Jabalpur

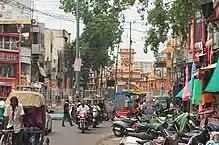
Bada Fuhara and Kamania Gate in the heart of old Jabalpur city

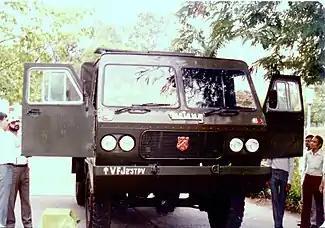
Vehicle Factory Jabalpur (VFJ)'s Matang truck

The Narmada river bringing in freshwater from the Vindyachal Ranges has developed Jabalpur district into an agrarian economy. The land of the Narmada basin with its fertile alluvial soil gives good yields of sorghum, wheat, rice, and millet in the villages around Jabalpur.